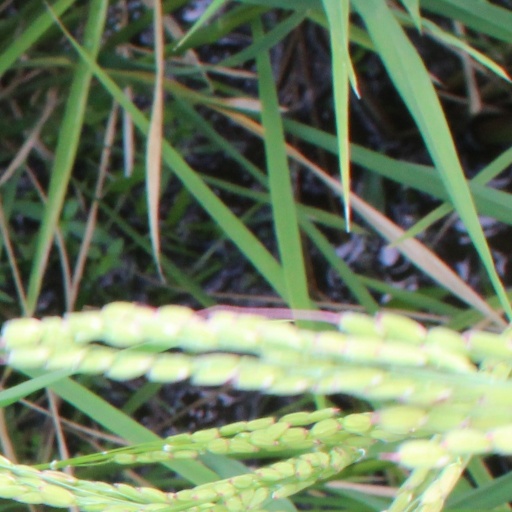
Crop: rice